Bilkent University

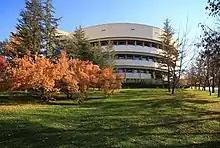
Bilkent University Main Library

The university offers 33 undergraduate majors, together with 32 graduate programs spanning 22 different fields.